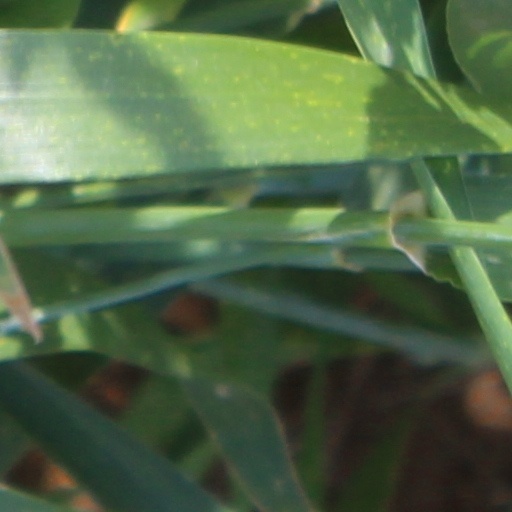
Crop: wheat